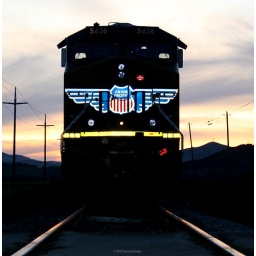
The Napa-Roseville train awaits a new crew at Chadbourne Rd in Fairfield. This bird is ready to fly!